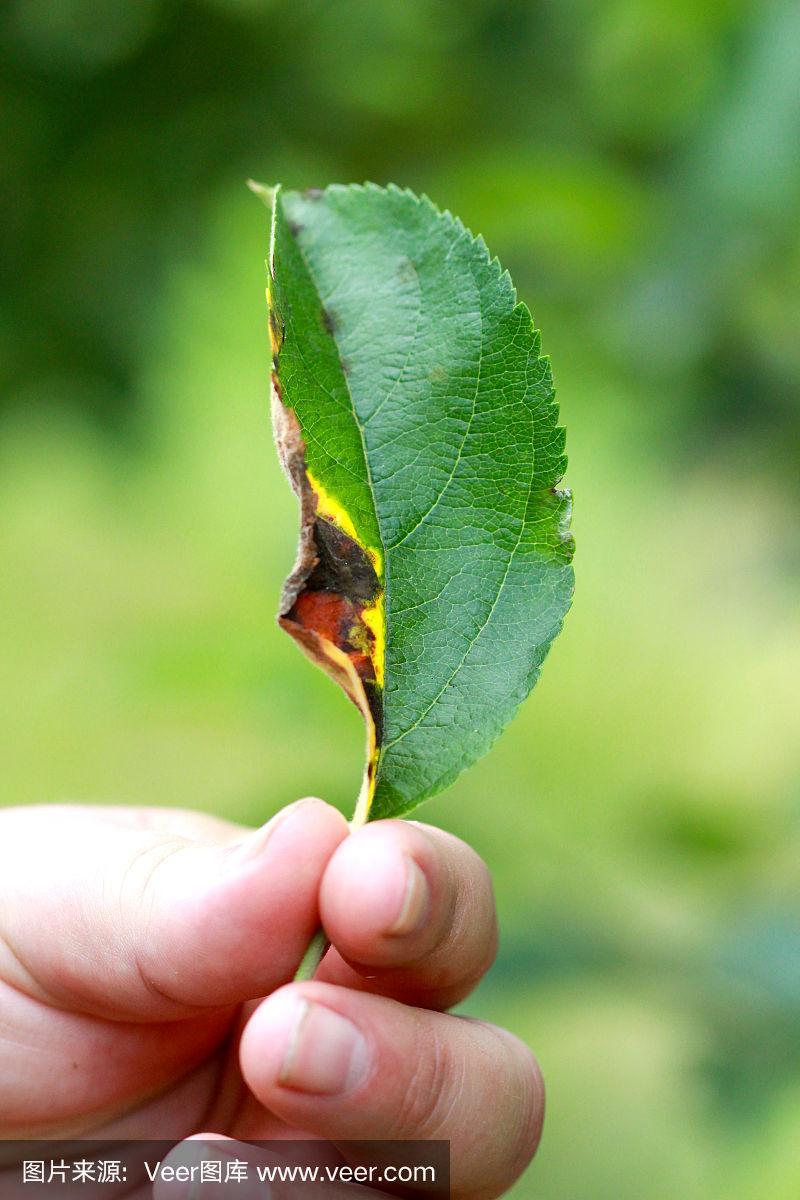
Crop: apple
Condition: rust